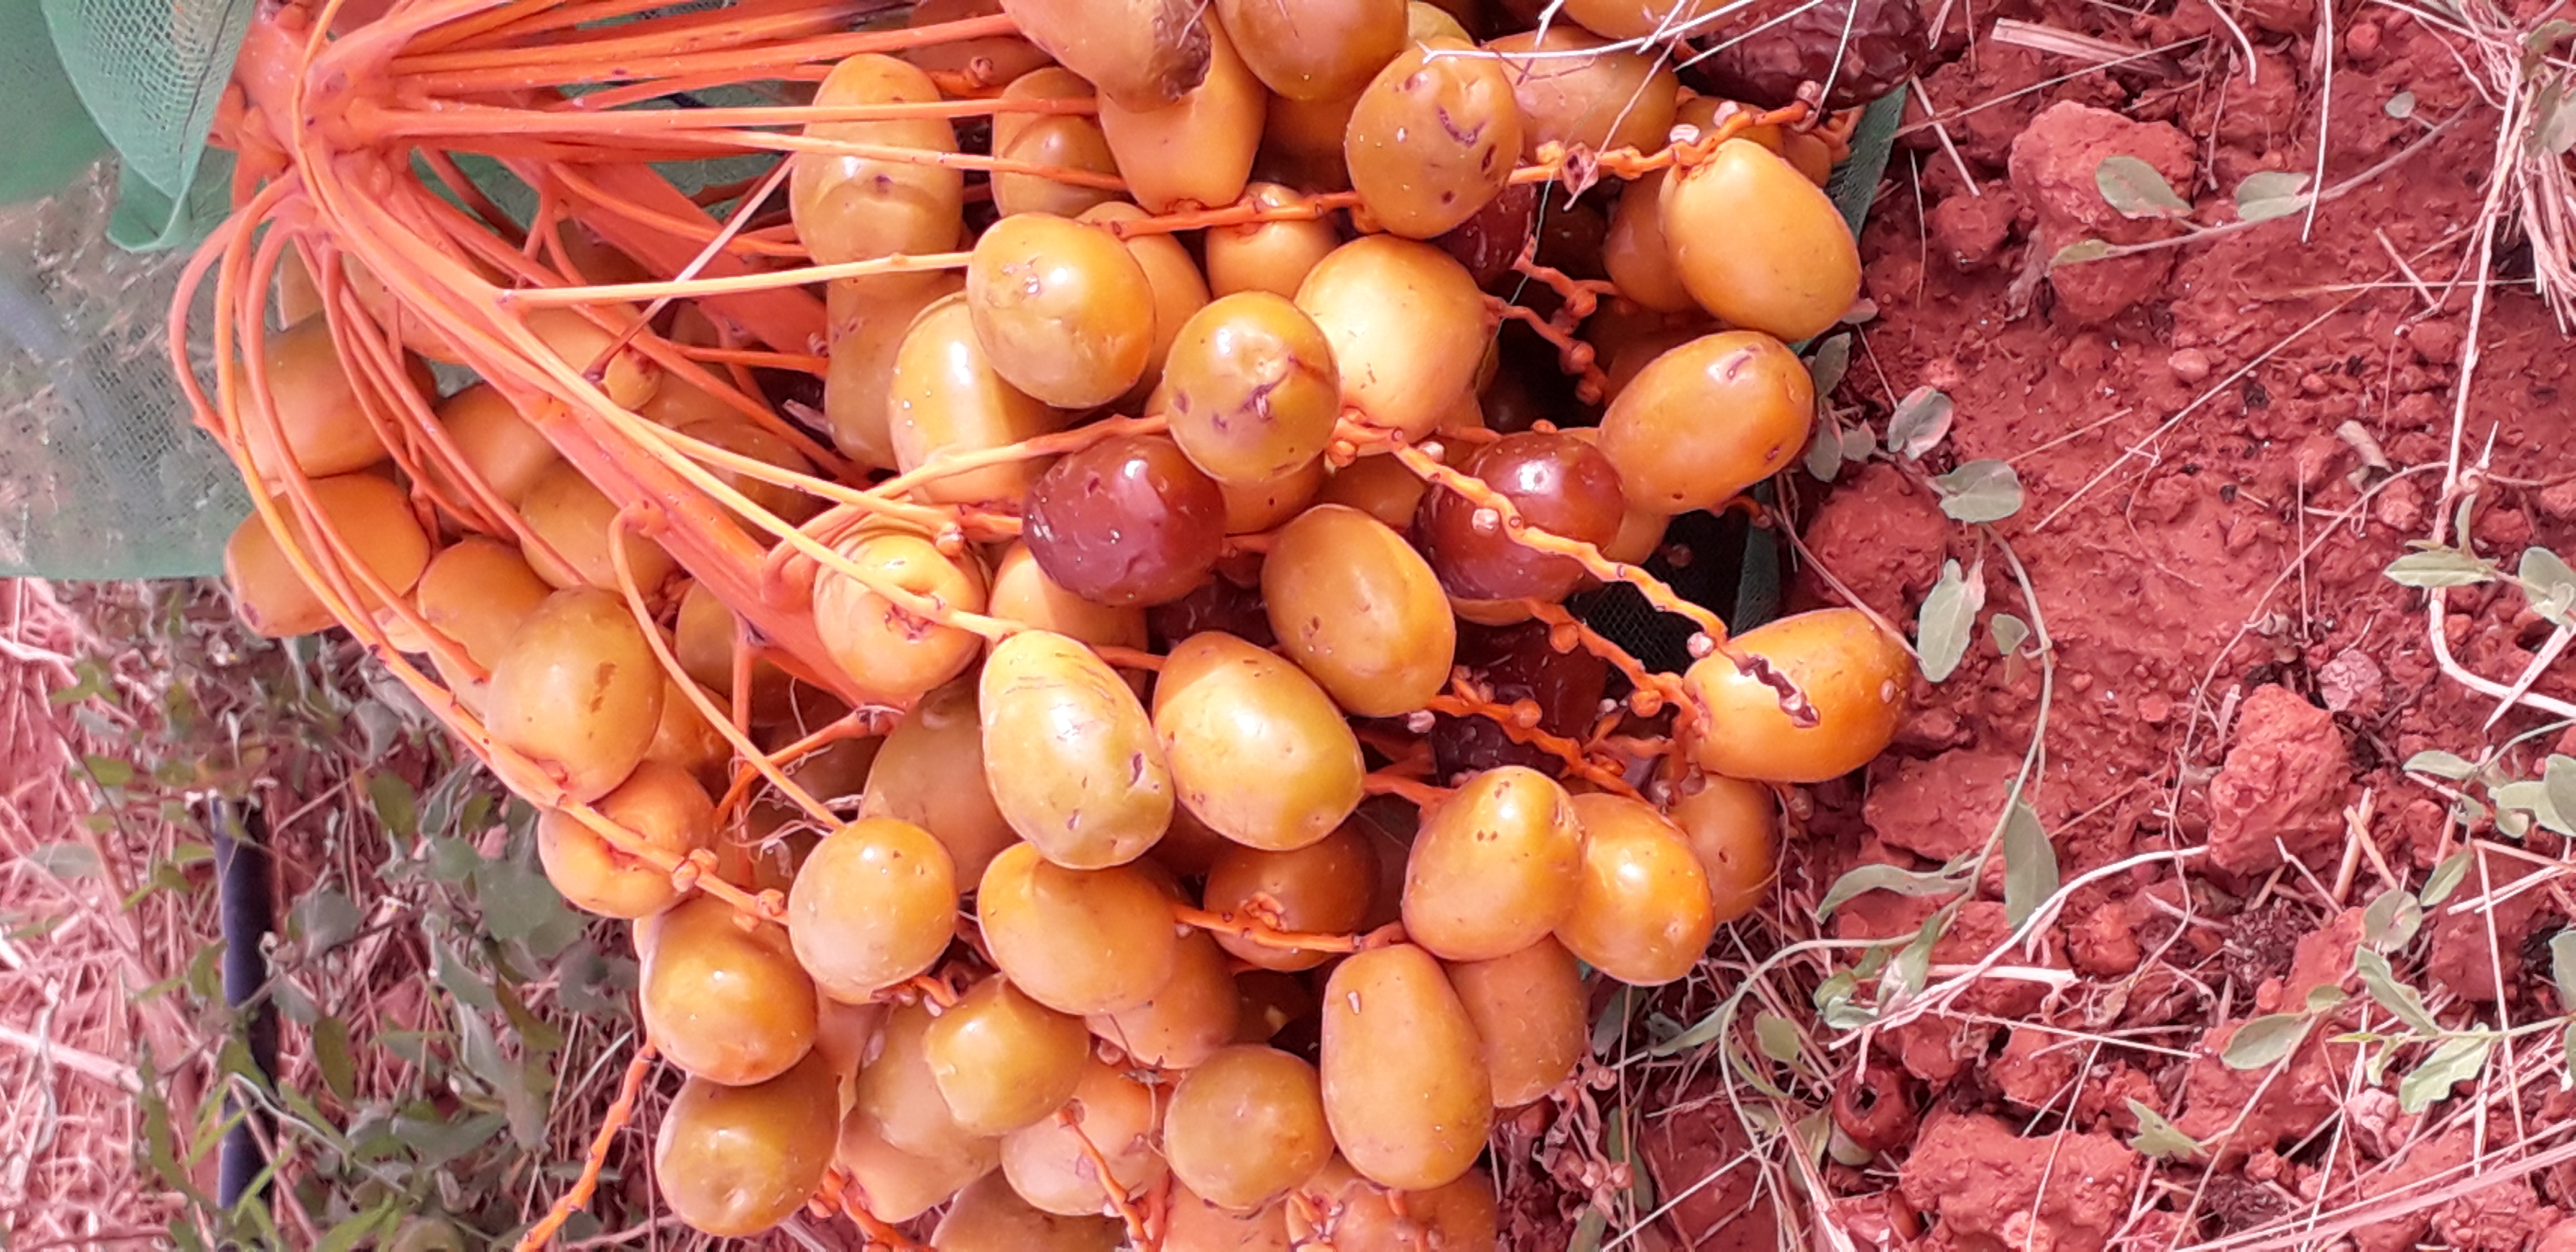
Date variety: Boufagous